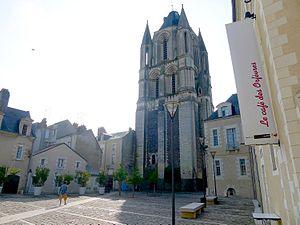
Place Saint-Eloi - Angers
La Place Saint-Éloi est une place piétonnière pavée située au cœur d'Angers.